Paul Kagame

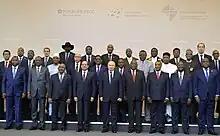
Kagame, DRC president Félix Tshisekedi and other African leaders at the Russia–Africa Summit in Sochi on 24 October 2019

The Second Congo War, which began in 1998, was still raging when Kagame assumed the presidency in 2000. Namibia, Angola, Zimbabwe, and Chad had committed troops to the Congolese government side, while Rwanda, Uganda, and Burundi were supporting rebel groups. The rebel group Rally for Congolese Democracy (RCD) had split in 1999 into two factions: the RCD-Goma, supported by Rwanda, and the RCD-Kisangani, which was allied to Uganda. Uganda also supported the Movement for the Liberation of the Congo (MLC), a rebel group from the north. All these rebel groups were at war with Kabila's government in Kinshasa, but they were also increasingly hostile to each other. Various peace meetings had been held, culminating in the July 1999 Lusaka Ceasefire Agreement which was signed by Kabila, Kagame and all the other foreign governments. The rebel groups were not party to the agreement, and fighting continued. The RPA continued to be heavily involved in the Congo War during 2000, fighting battles against the Ugandan army in Kisangani and against Kabila's army in Kasai and Katanga.